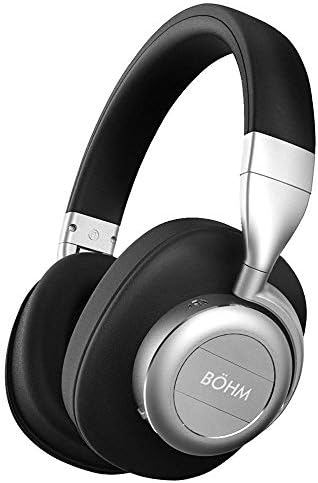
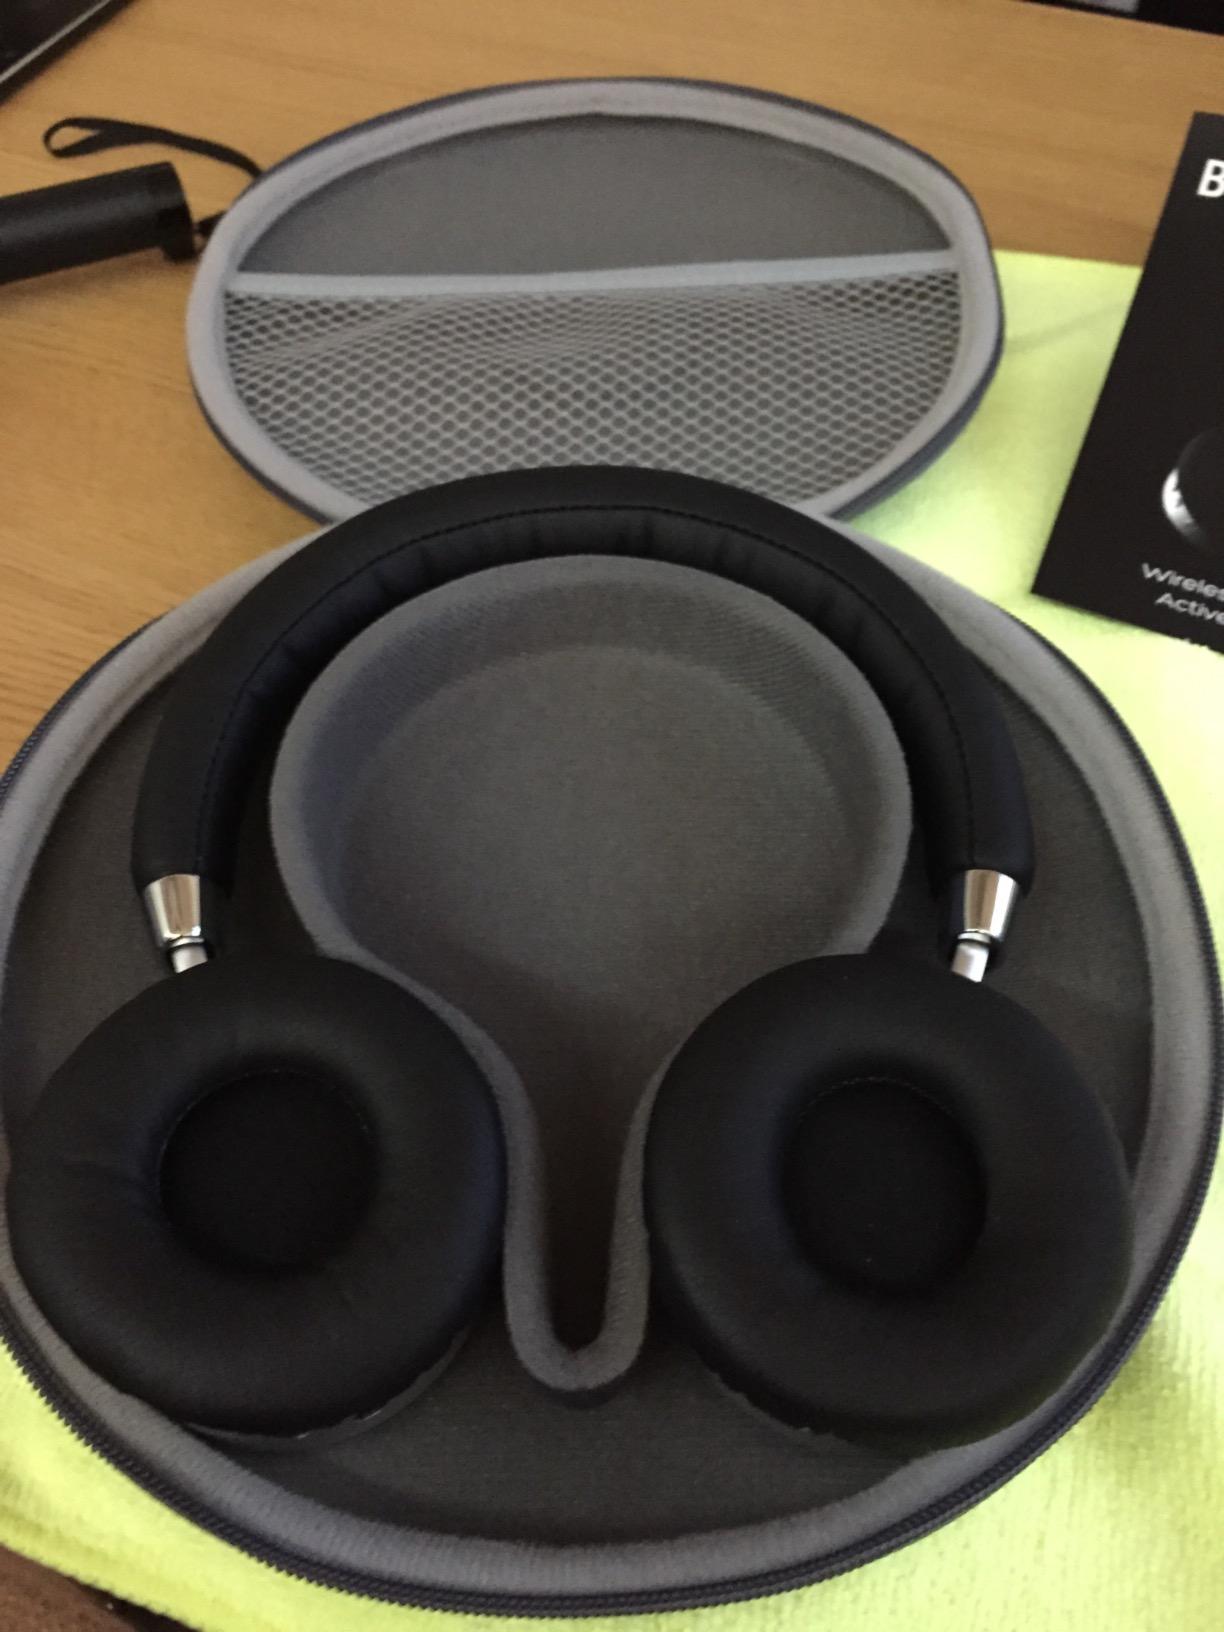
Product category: headphones
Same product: no